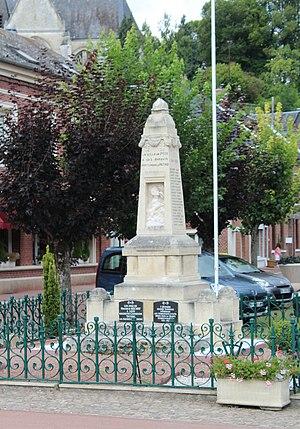
Poix-de-Picardie est une commune française située dans le département de la Somme, en région Hauts-de-France.